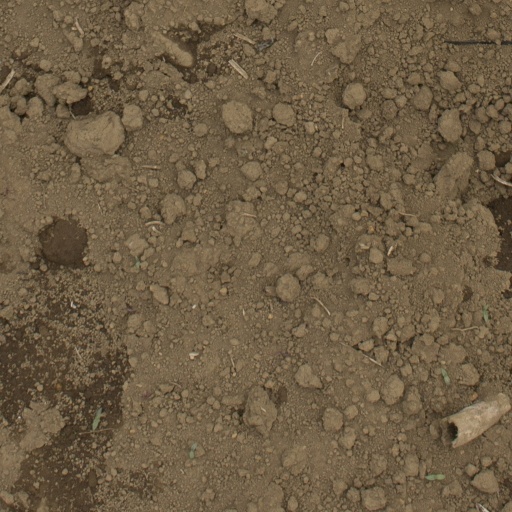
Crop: Jerusalem artichoke